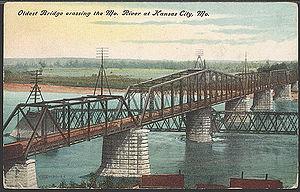
Le Hannibal Bridge fut le premier pont construit sur la rivière Missouri, ce qui a permis à Kansas City de devenir une grande ville et un centre ferroviaire important.